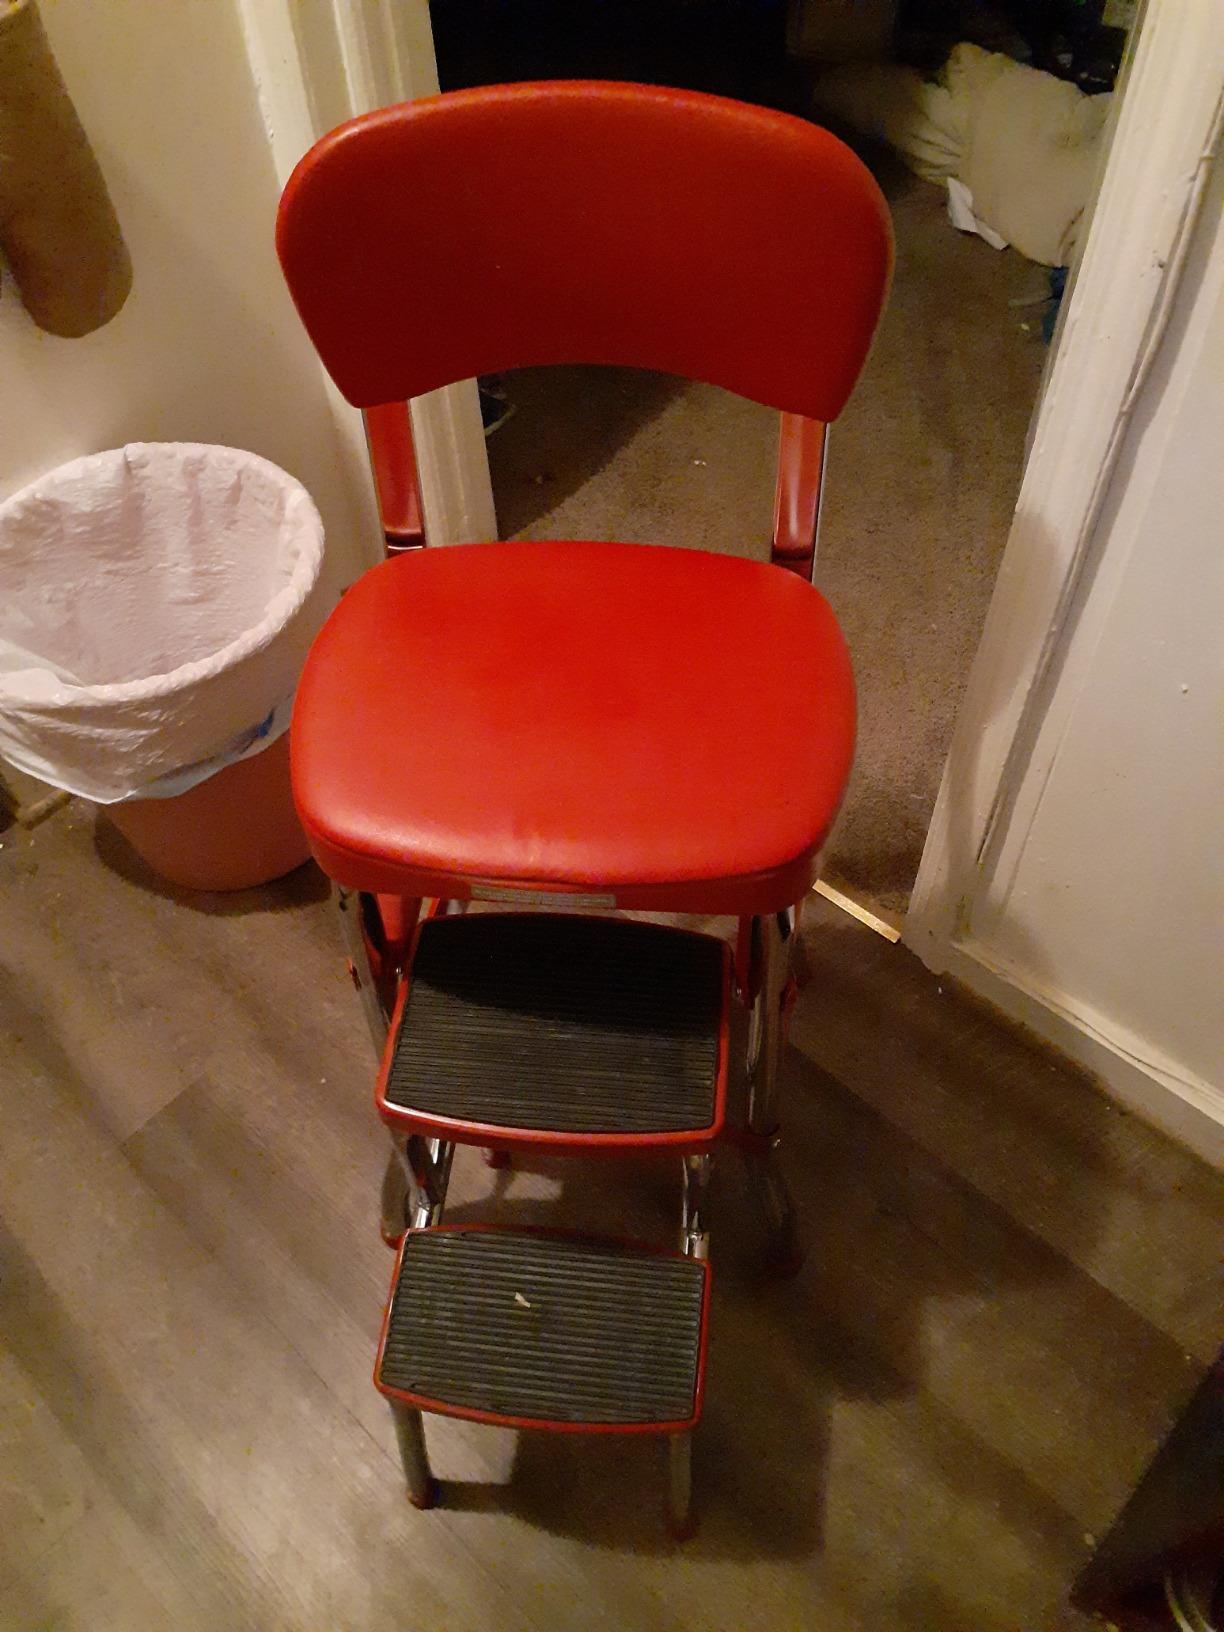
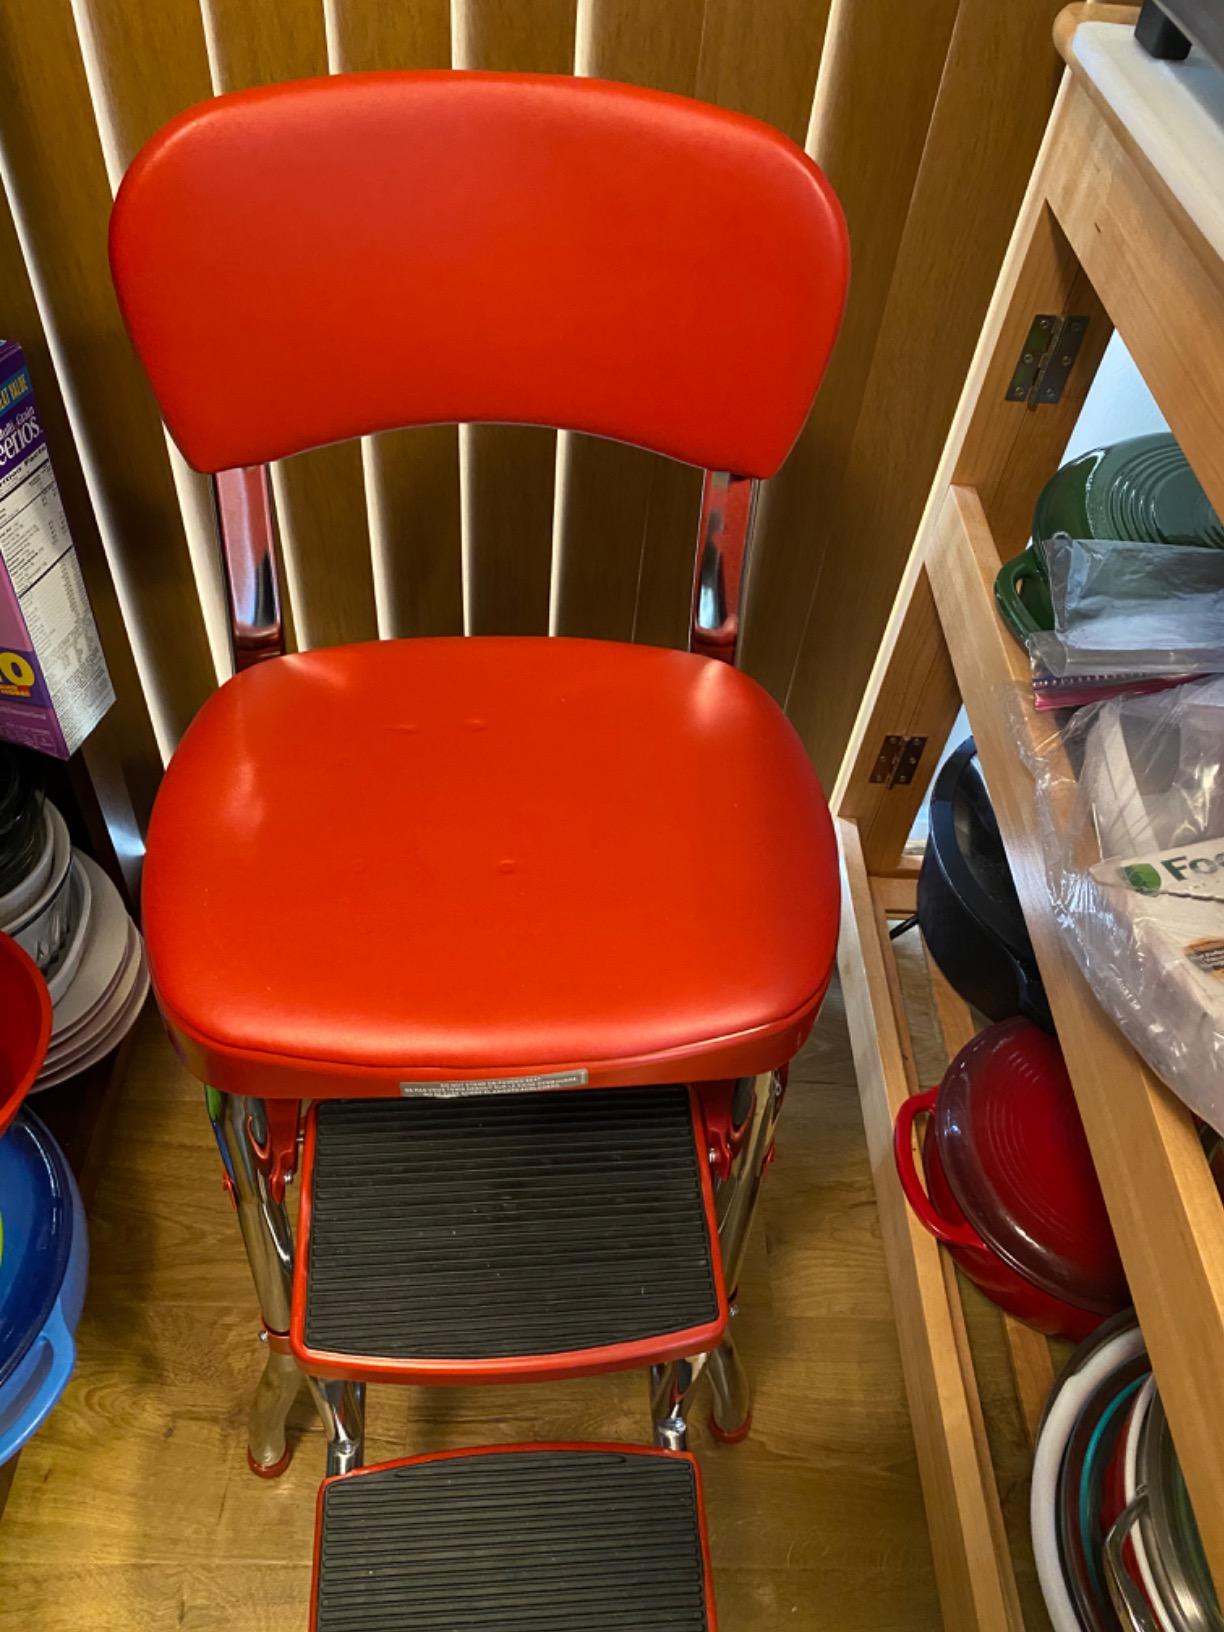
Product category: items_chair
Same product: yes